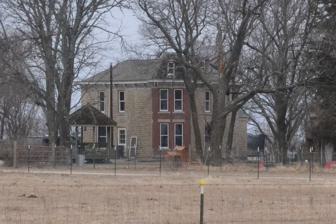
Building: Horace G. Lyons House
Country: United States of America
Year built: 1860
Historic house in Kansas, United States United States historic place Horace G. Lyons House U.S. National Register of Historic Places The Horace G. Lyons House in 2018 Nearest city Berryton, Kansas Coordinates 38°57′21″N 95°35′02″W / 38.95583°N 95.58389°W / 38.95583; -95.58389 ( Horace G. Lyons House ) Area 3 acres (1.2 ha) Built 1860 ( 1860 ) Architectural style Second Empire, Italianate NRHP reference No. 84001241 Added to NRHP August 1, 1984 The Horace G. Lyons House is a historic house. It was built in 1860 for Horace G. Lyons, a settler and farmer. It was expanded in 1893. In 1900, Lyons authored a religious booklet called The Devil Problem , in which he argued that the devil could be found in every man. The house remained in the Lyons family until 1977. The house was designed in the Second Empire and Italianate architectural styles. It has been listed on the National Register of Historic Places since August 1, 1984. References